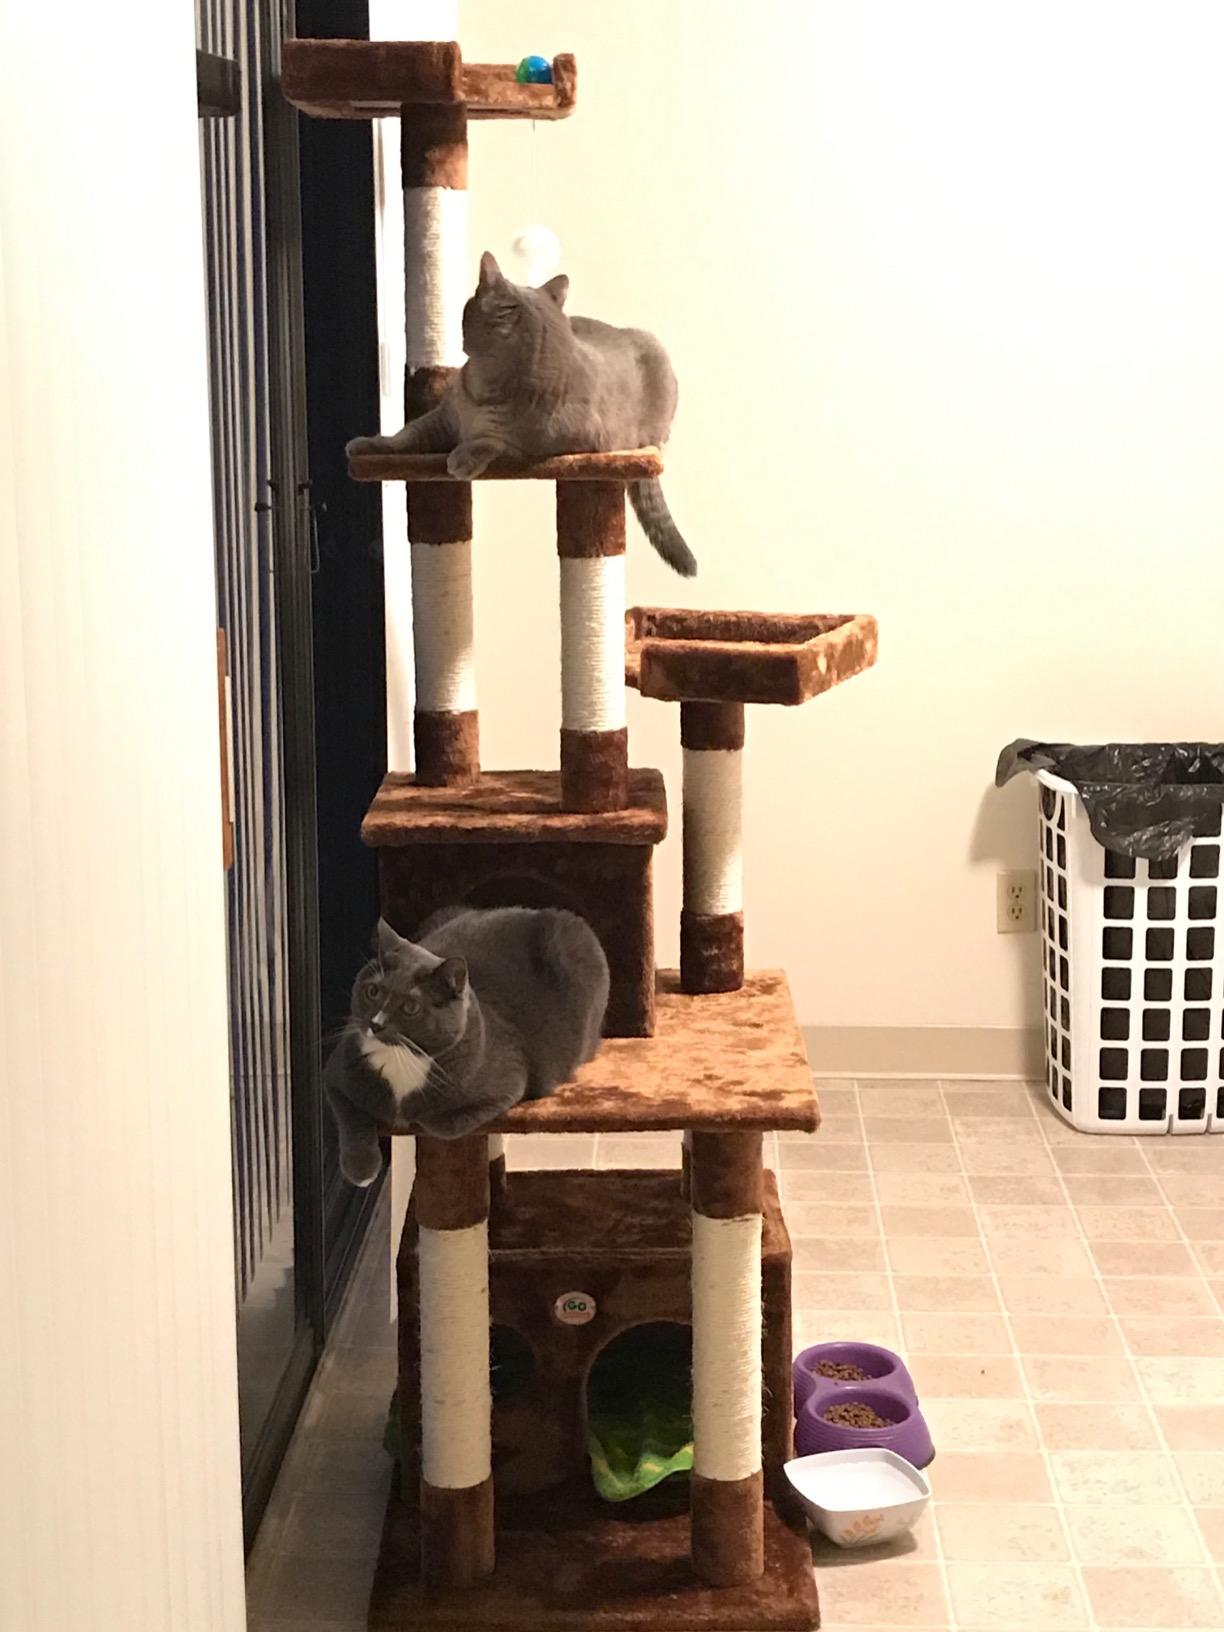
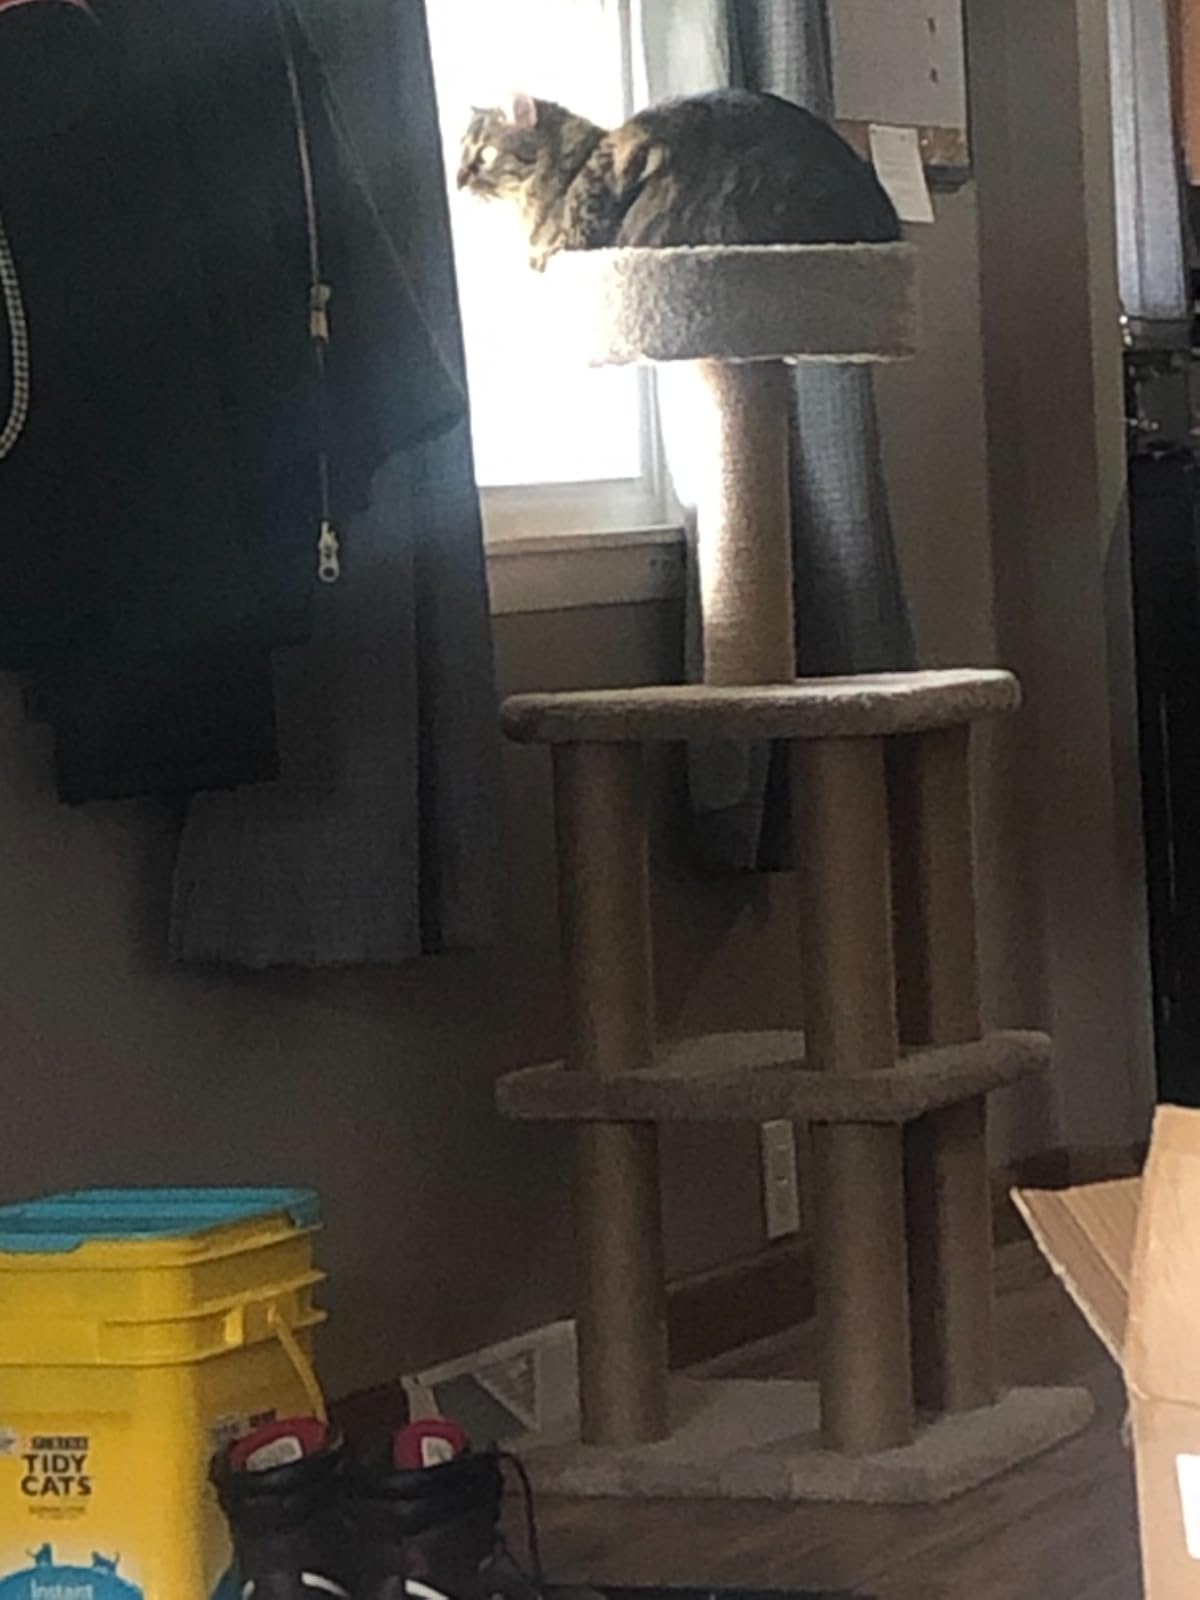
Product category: items_cat tree
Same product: no